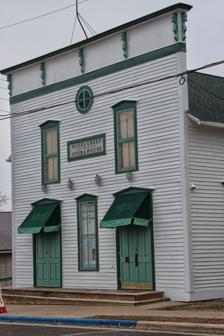
Building: Hazel Green Town Hall
Country: United States of America
Year built: 1891
United States historic place Hazel Green Town Hall U.S. National Register of Historic Places Building in 2013 Show map of Wisconsin Show map of the United States Interactive map showing the location of Hazel Green Town Hall Location 2130 N. Main St., Hazel Green, Wisconsin Coordinates 42°32′0″N 90°26′5″W / 42.53333°N 90.43472°W / 42.53333; -90.43472 Area less than one acre Built 1891 ( 1891 ) Built by William A. Hocking Architectural style Boom Town vernacular NRHP reference No. 88003231 Added to NRHP January 26, 1989 The Hazel Green Town Hall is a historic building in the village of Hazel Green , Wisconsin . Built in 1891, the building housed both the town clerk's office and the Hazel Green Opera House, a civic auditorium. The auditorium hosted town meetings, graduation ceremonies, religious events, and entertainers; it also served as the town's jail when necessary, as a cage could be added to the stage. The auditorium closed in the 1920s; the building is now private property. The building was designed in the Boom Town style, which features a large facade in front of a smaller building. The facade has a tall bracketed cornice , while the building has a gable front. The Hazel Green Town Hall was added to the National Register of Historic Places on January 26, 1989. References